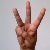
The image shows a hand gesture representing the letter 'W' in Indian Sign Language.